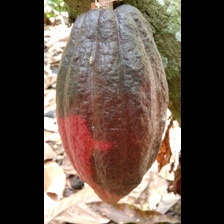
Label: phytophthora